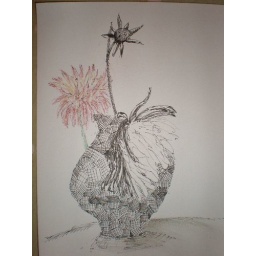
pot in squares in pen and ink with coloured charcoal flower in background